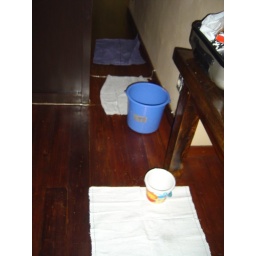
Leaks in the bedroom 1st floor